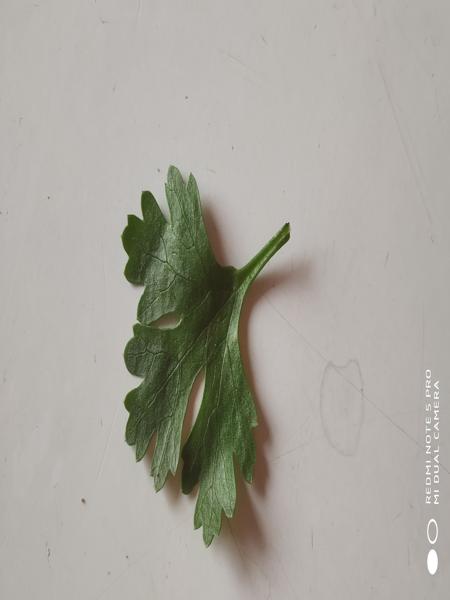
Plant: Coriender